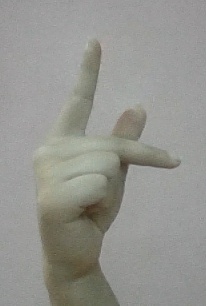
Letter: dha